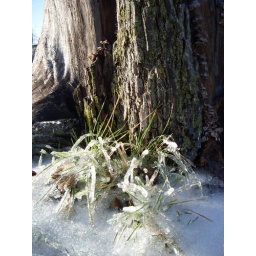
A shock of grass fights against the frozen ground on the first day of winter.